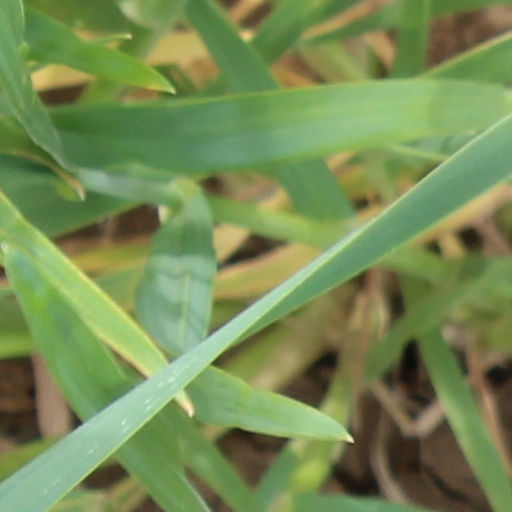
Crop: wheat